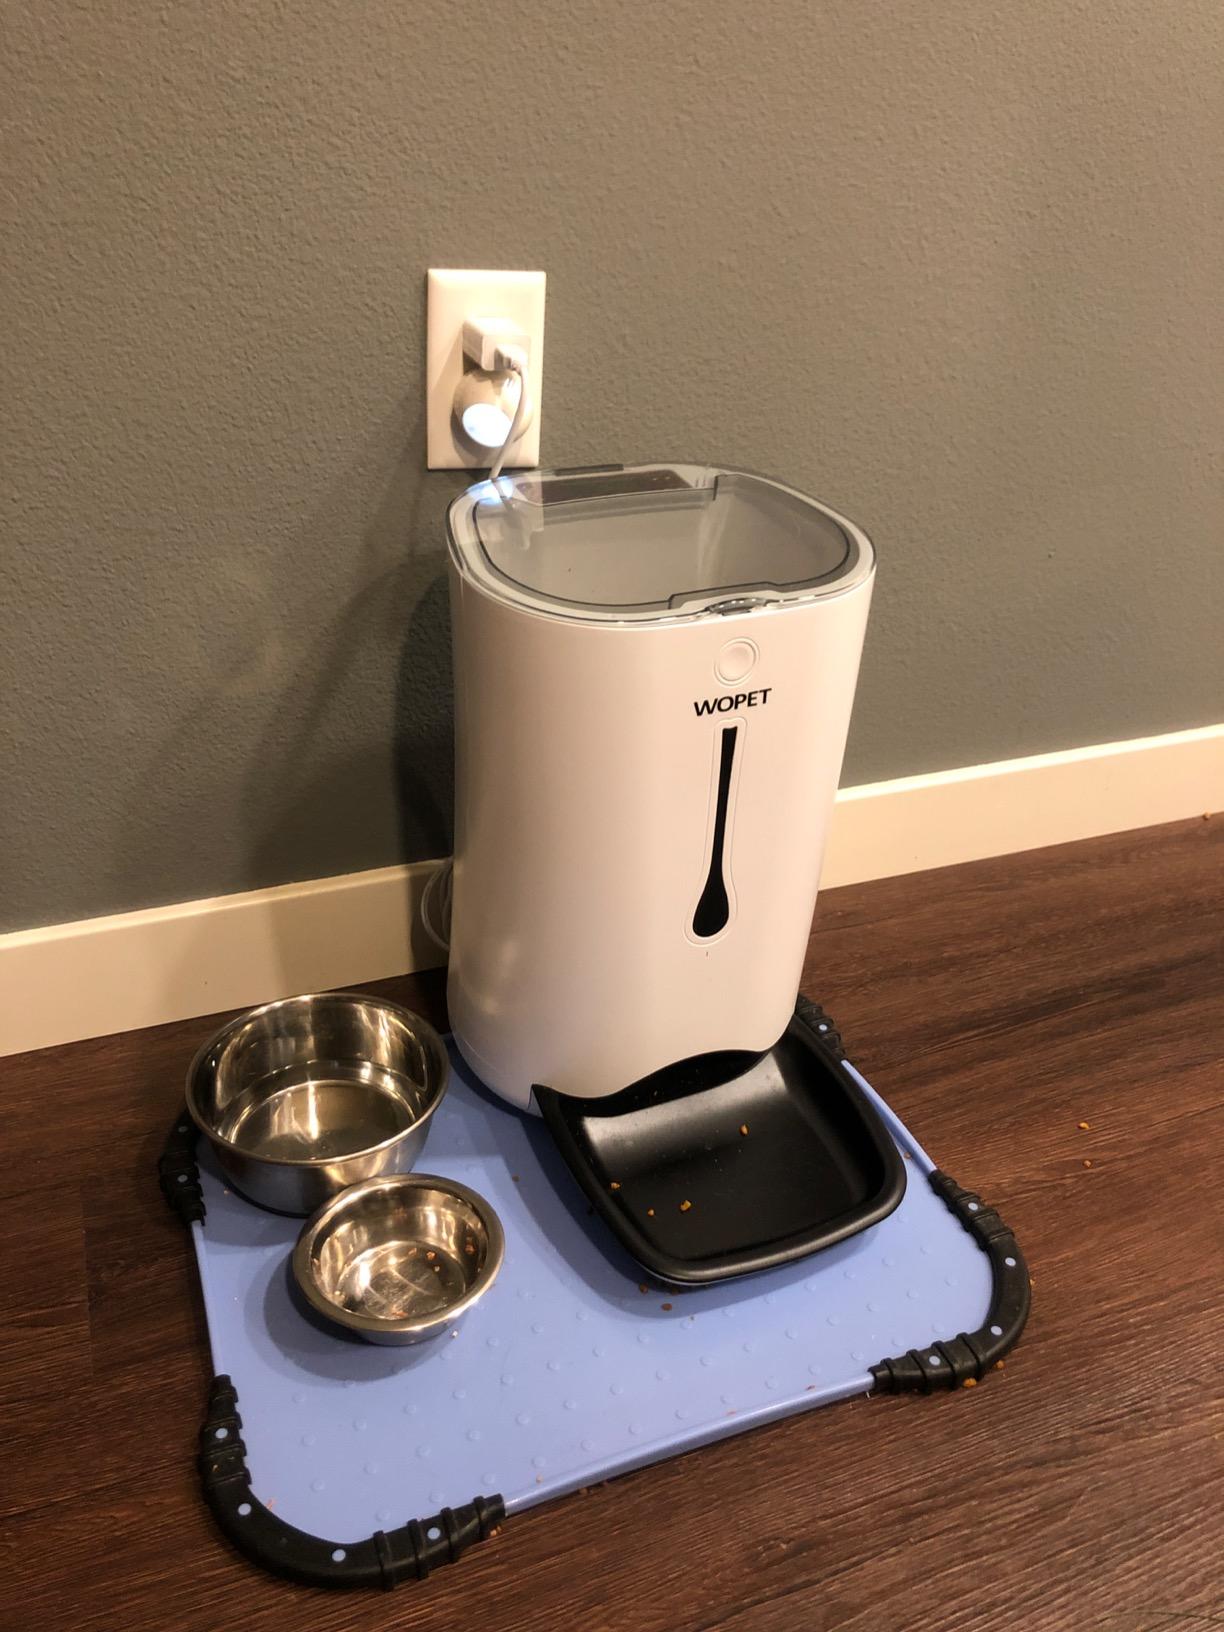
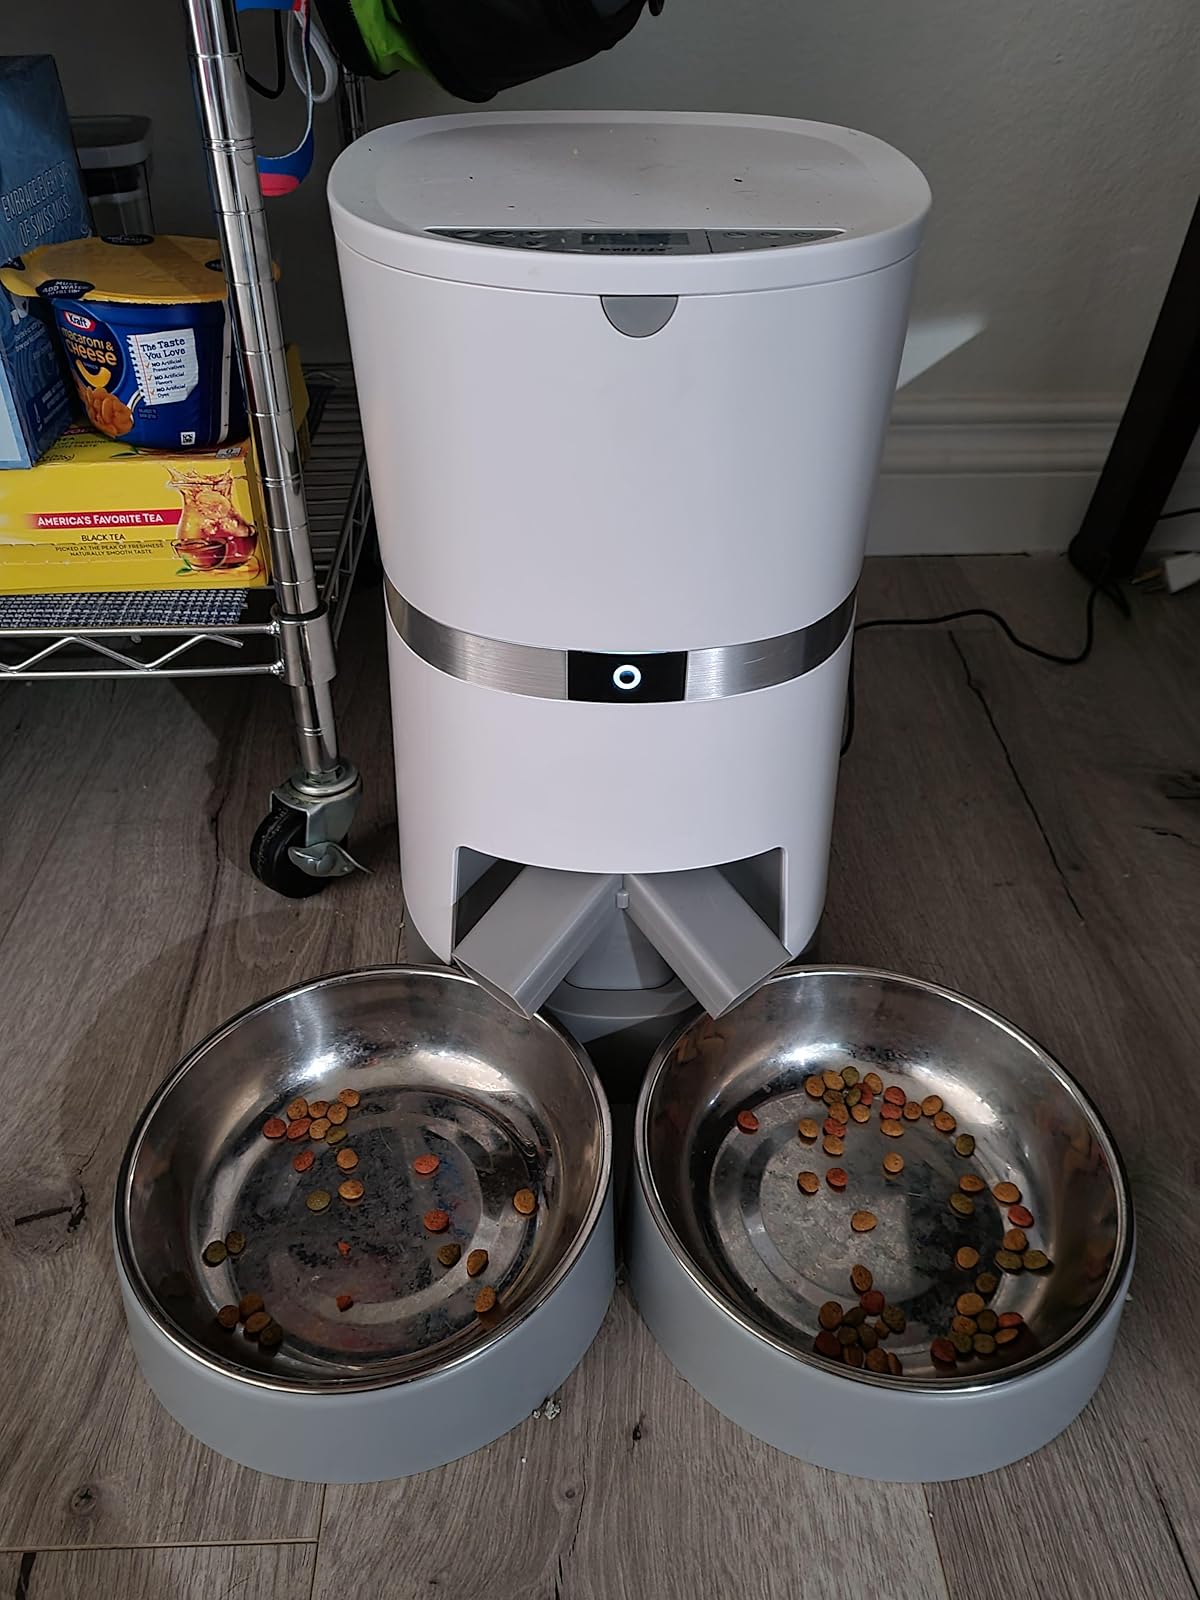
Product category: items_feeder
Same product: no